Yaqub al-Mansur

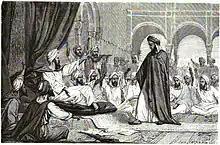
"The Disgrace of Averroes": al-Mansur banishes Averroes from his court (Louis Figuier, 1867 illustration)

Al-Mansur protected the philosopher Averroes and kept him as a favorite at court. Like many of the Almohad caliphs, Al-Mansur was religiously learned. He favored the Zahirite or literalist school of Muslim jurisprudence per Almohad doctrine and possessed a relatively extensive education in the Muslim prophetic tradition; he even wrote his own book on the recorded statements and actions of the prophet Muhammad. Mansur's Zahirism was clear when he ordered his judges to exercise judgment only according to the Qur'an, said recorded statements and absolute consensus. Mansur's father Abu Yaqub appointed Cordoban polymath Ibn Maḍāʾ as chief judge, and the two of them oversaw the banning of all non-Zahirite religious books during the Almohad reforms; Mansur was not satisfied, and when he inherited the throne he ordered Ibn Maḍāʾ to actually undertake the burning of such books.